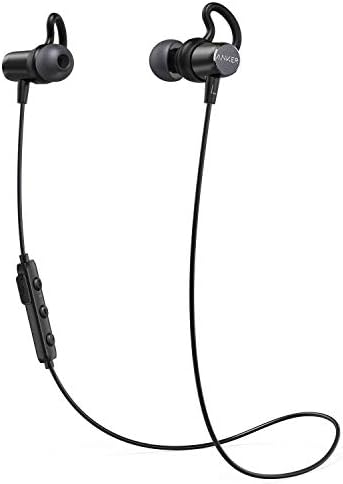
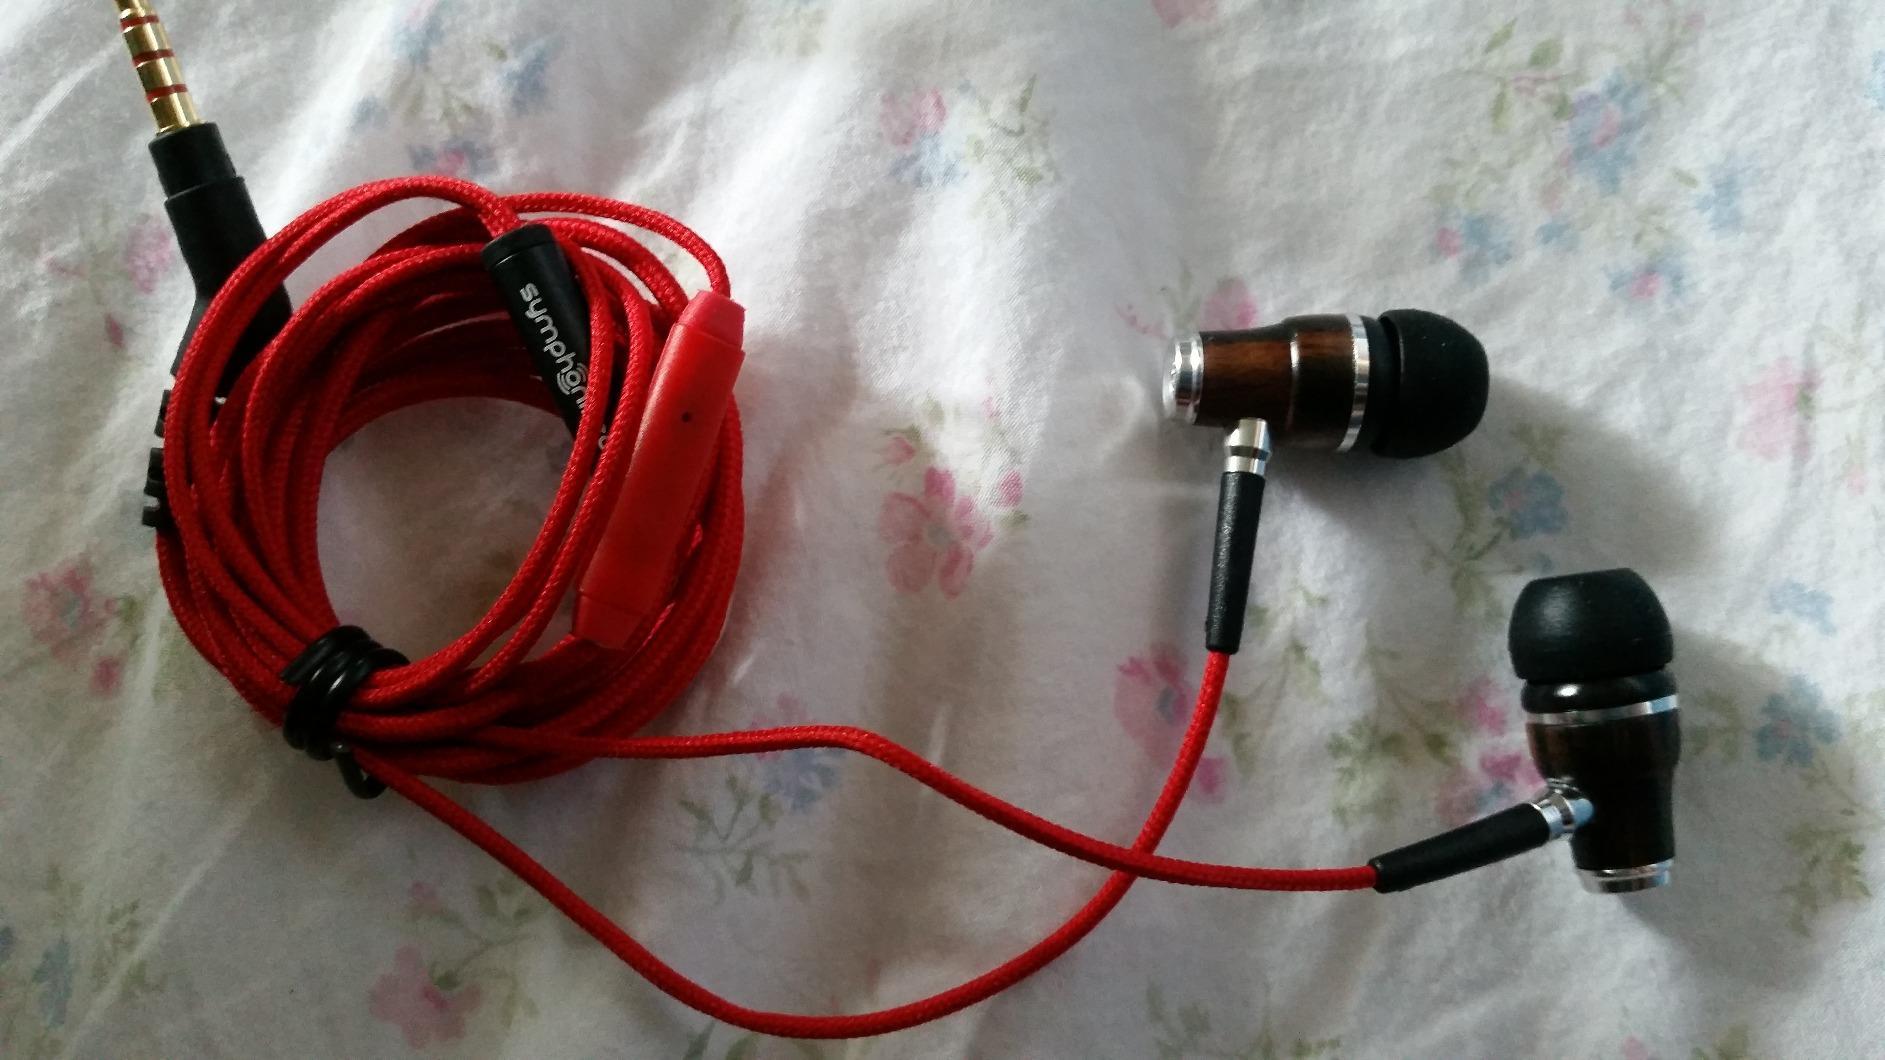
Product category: headphones
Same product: no